Cirsium funkiae

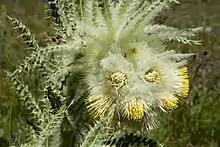
Closeup of the funky thistle's flowers

The funky thistle is a hairy perennial herb that grows up to in height. The plant has yellow branches with pale yellow flowers that turn brown with age that grow in fuzzy clusters. The leaves are oblong or narrowly elliptic and undulate. The leaves are pinnately divided and are in length and in width. The leaves range from smooth to hairy in texture. The seeds are dark brown or grayish brown in color, and are in length. It flowers from mid-July until late-August, the plant begins to fruit from mid-August to early September. Jennifer Ackerfield, who described it, said it was the "funkiest of all new thistles".